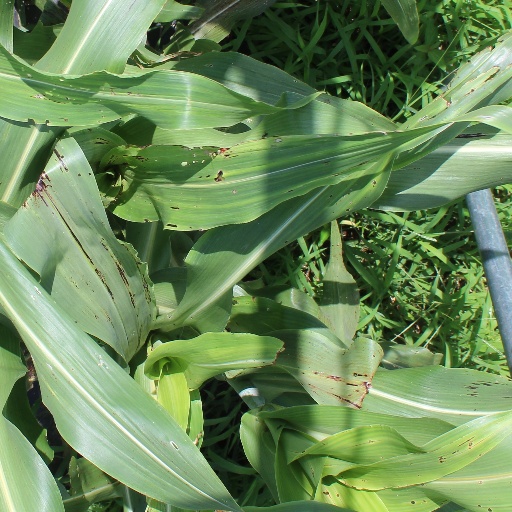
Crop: sorghum